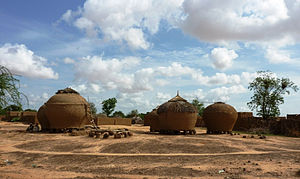
Maradi (region)
Landsby i Maradiregionen
Maradi er en af Nigers syv regioner, beliggende i landets sydlige del. Den har et areal på 41,796 km², og havde 3.021.169} indbyggere i 2010. Regionens hovedstad er byen Maradi.